Portugal in the Reconquista

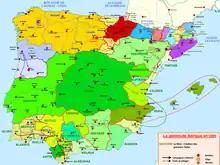
The Iberian peninsula in 1065.

In 1054, Emperor Ferdinand I of León prepared a military campaign in Tierra de Campos with the intention of recapturing the territories which had been lost to the Muslims in the west of the peninsula. In the summer of the following year he crossed the river Douro from Zamora and entered Portugal. Between 1055 and 1063 the emperor captured the castle of Seia on the slopes of the Estrela mountain range; the castle of Tarouca; Lamego on November 29, 1057; the castle of Marialva; Viseu was recaptured on July 25, 1057, the attack on this city having been encouraged by the spirit of retaliation after the death of Afonso V during the unsuccessful siege of 1028. São Martinho de Mouro (Resende), Travanca (Santa Maria da Feira), and Penalva do Castelo were also recaptured.